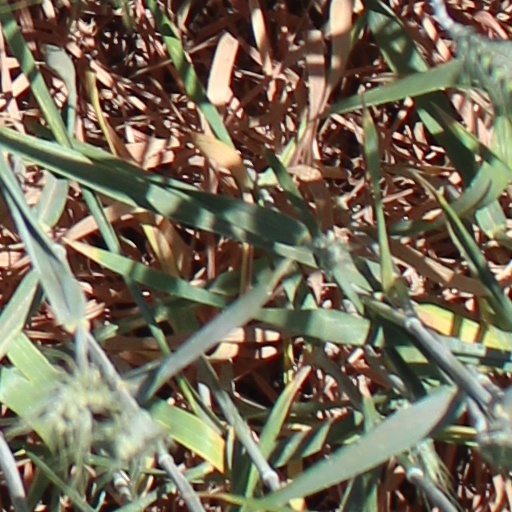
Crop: wheat